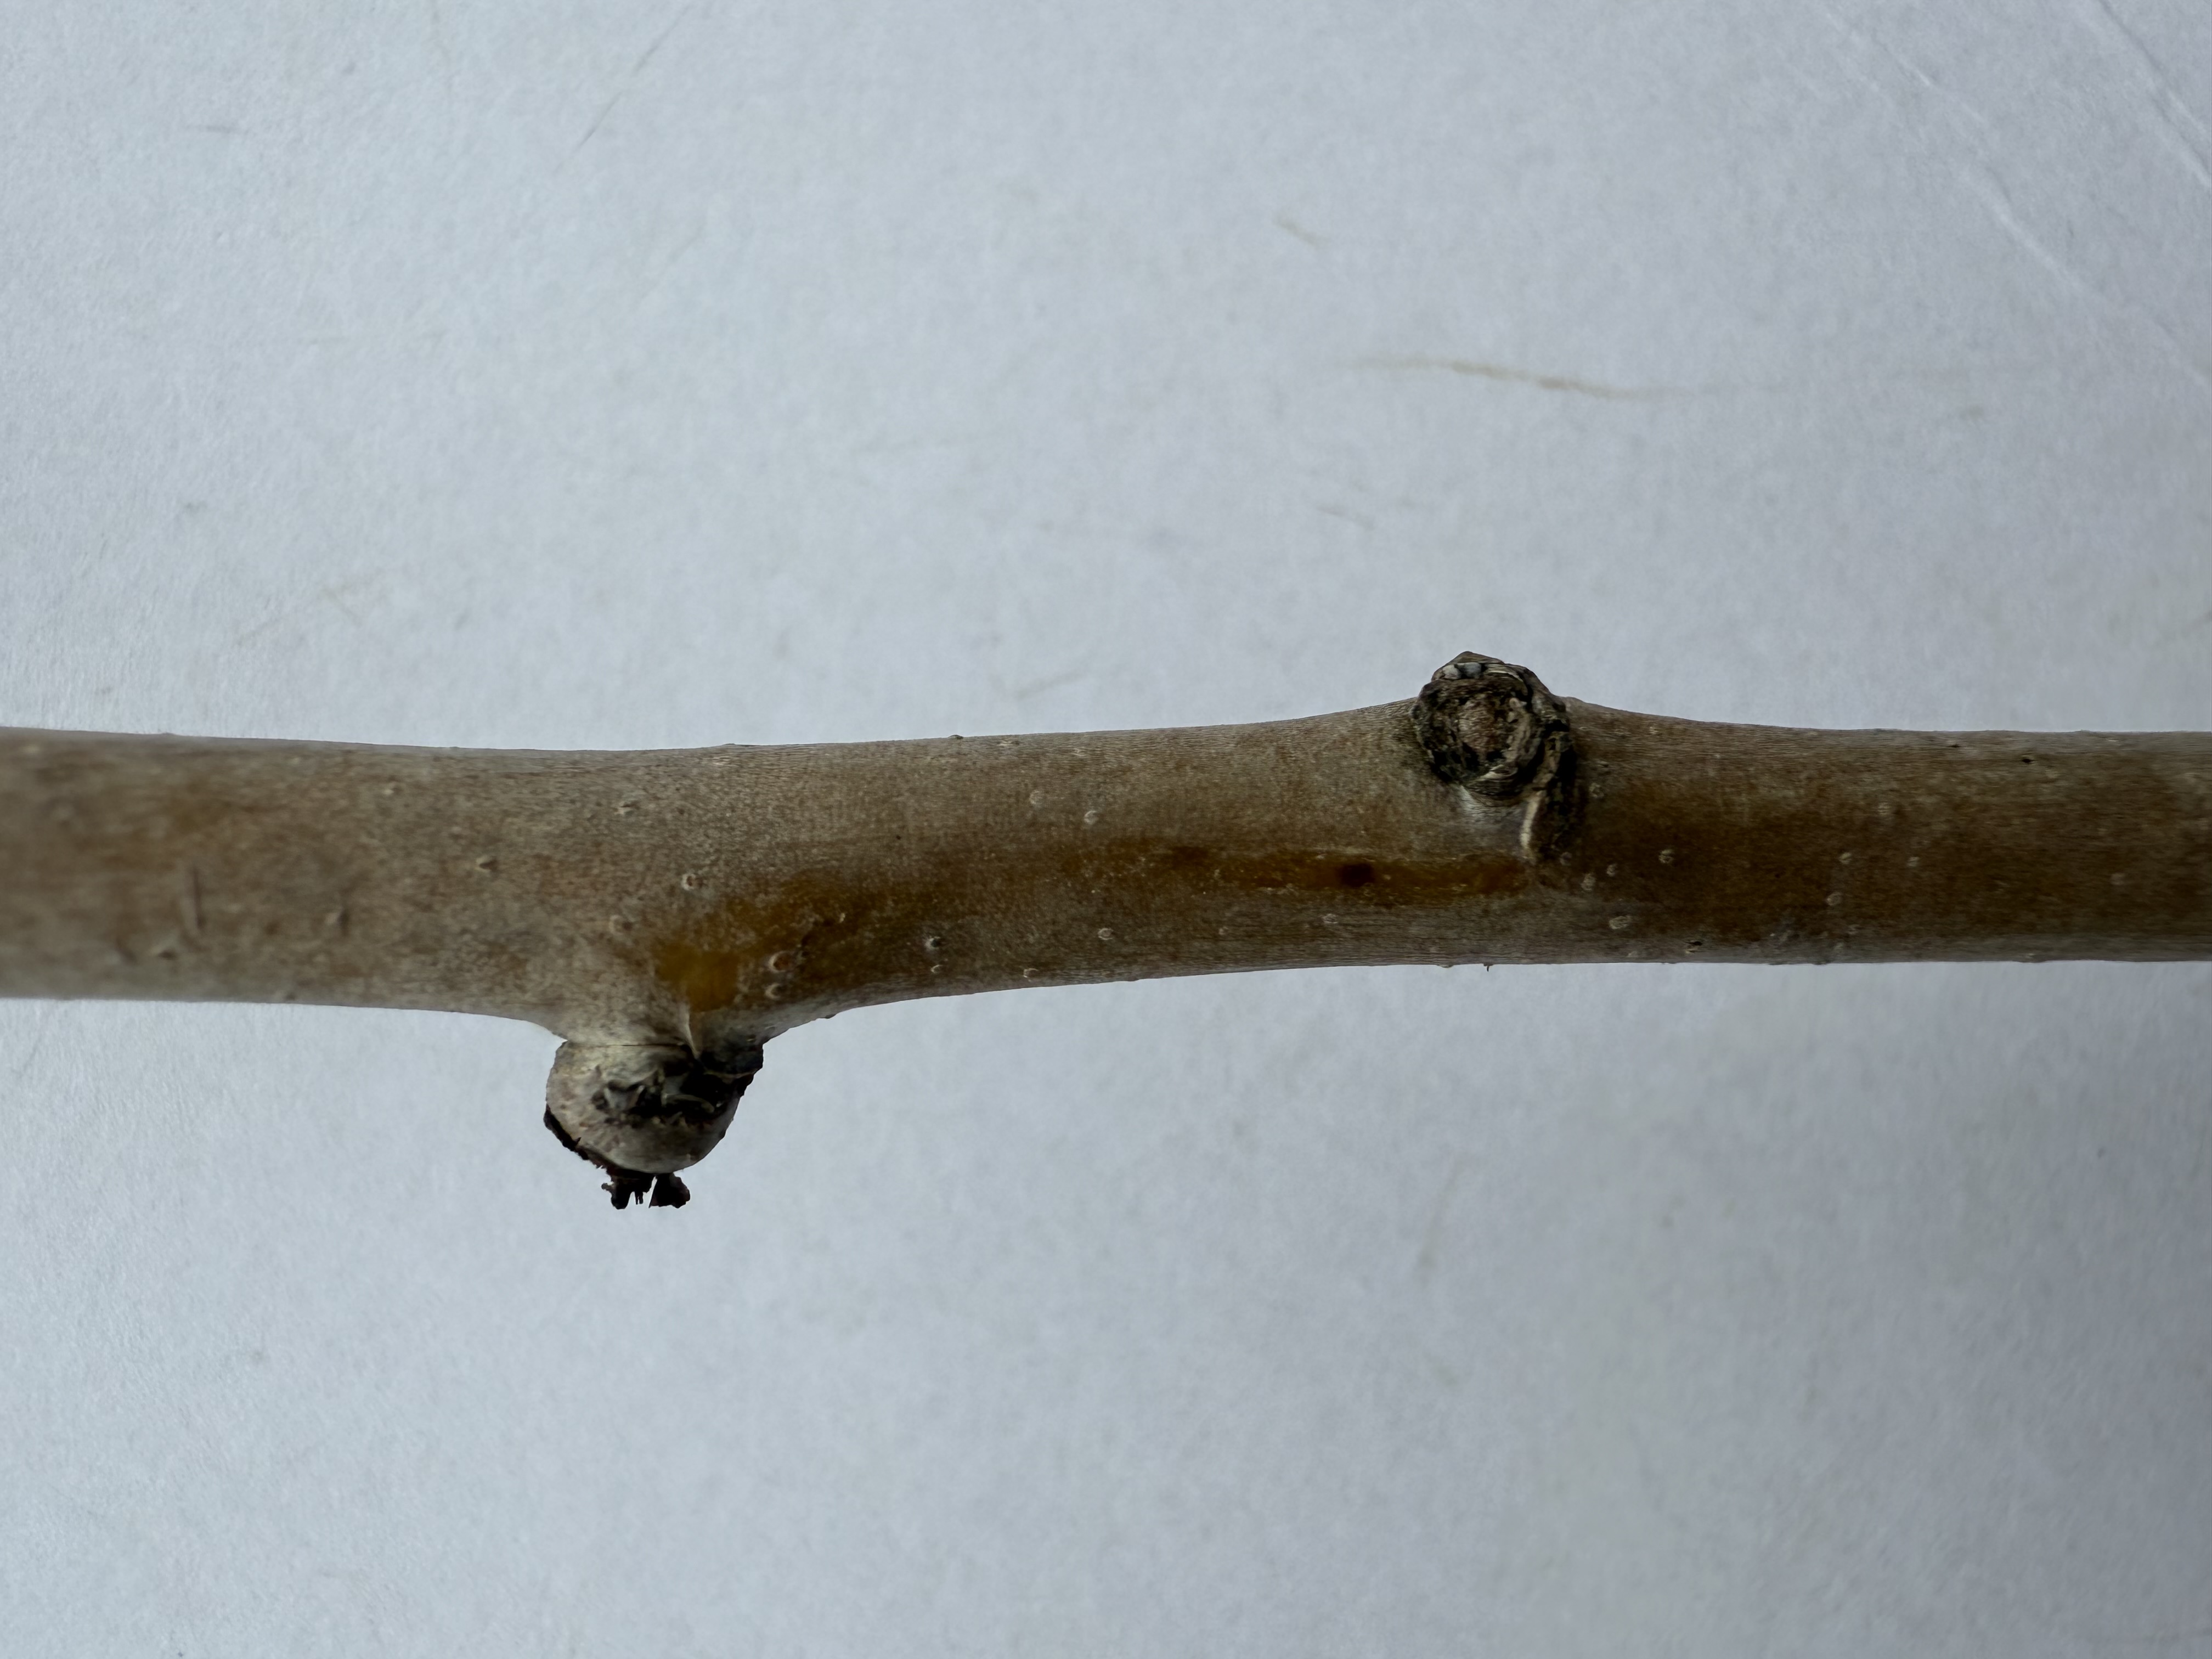
Variety: Egrisap Pear